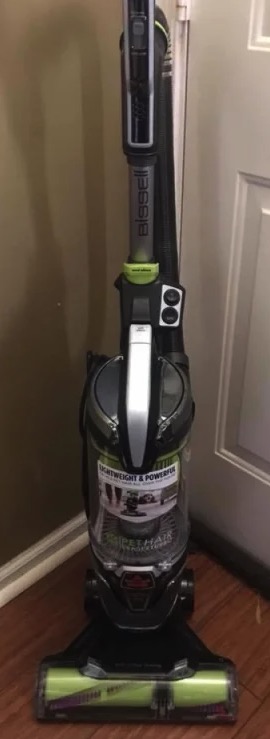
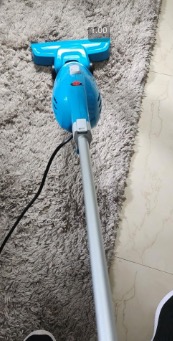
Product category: items_vacuum
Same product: no